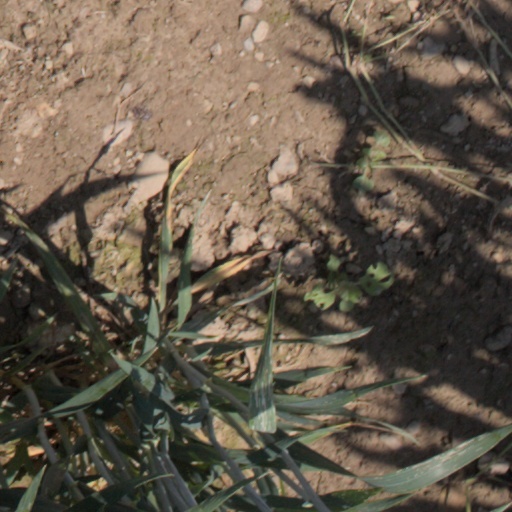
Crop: wheat